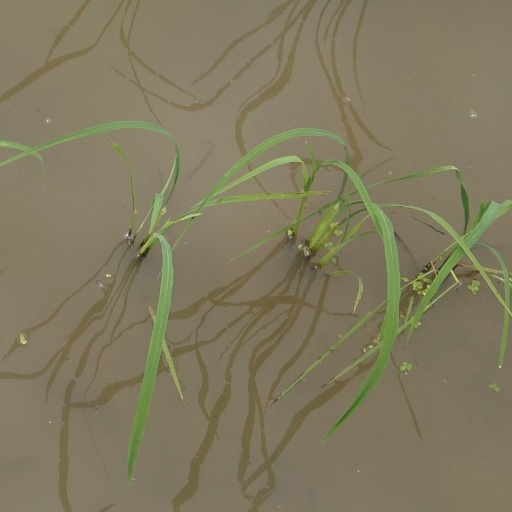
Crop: rice